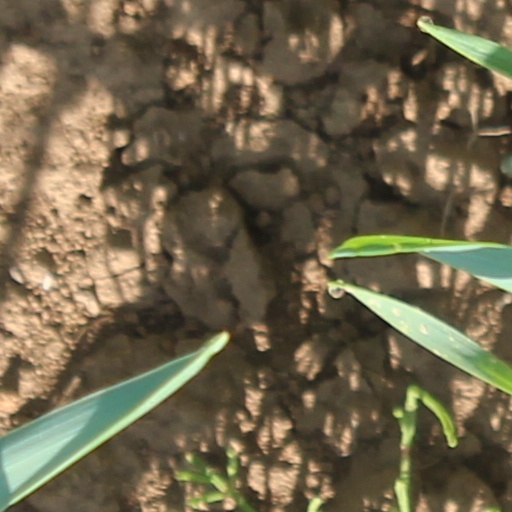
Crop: wheat